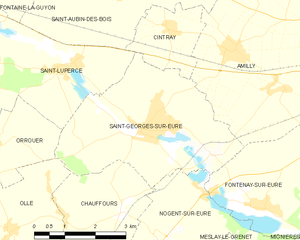
Carte de Saint-Georges-sur-Eure et des communes limitrophes.
Saint-Georges-sur-Eure est une commune française située dans le département d'Eure-et-Loir en région Centre-Val de Loire.